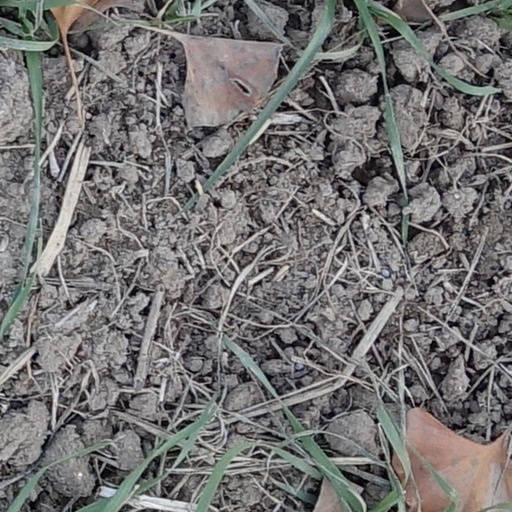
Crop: wheat